Poor Dionis

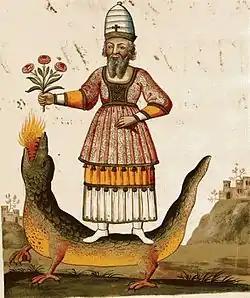
Zoroaster, as depicted in the 18th-century German alchemical treatise, "Clavis Artis"

Ruben, a learned and pious Sephardi Jew living in exile at the "Socola Academy", has instructed his favorite pupil about "metempsychosis" and apport: "you can slip into the lives of all the ones who led up to your life [and] into all the future lives caused by your present life"; "you can go any place you want, although you cannot leave it void behind you. [...] there's no such thing as fully vacant space." Simultaneous travel in spacetime, Ruben teaches, may only happen if one changes places with one's ancestors or descendants. Taking the Dionis experience as evidence that Ruben is right, Dan asks to be transported into an ideal universe, and is told by his master that such a place exists "in your immortal soul". If Dan wishes to reach it, he is to read every seventh page of a spell book: each will take him to a new place, in no known order, and no location can be visited twice. After Dan leaves, book in hand, Ruben is revealed to have been possessed by Satan, who takes joy at having ensnared a pious monk: the book is in fact an instrument of perdition.